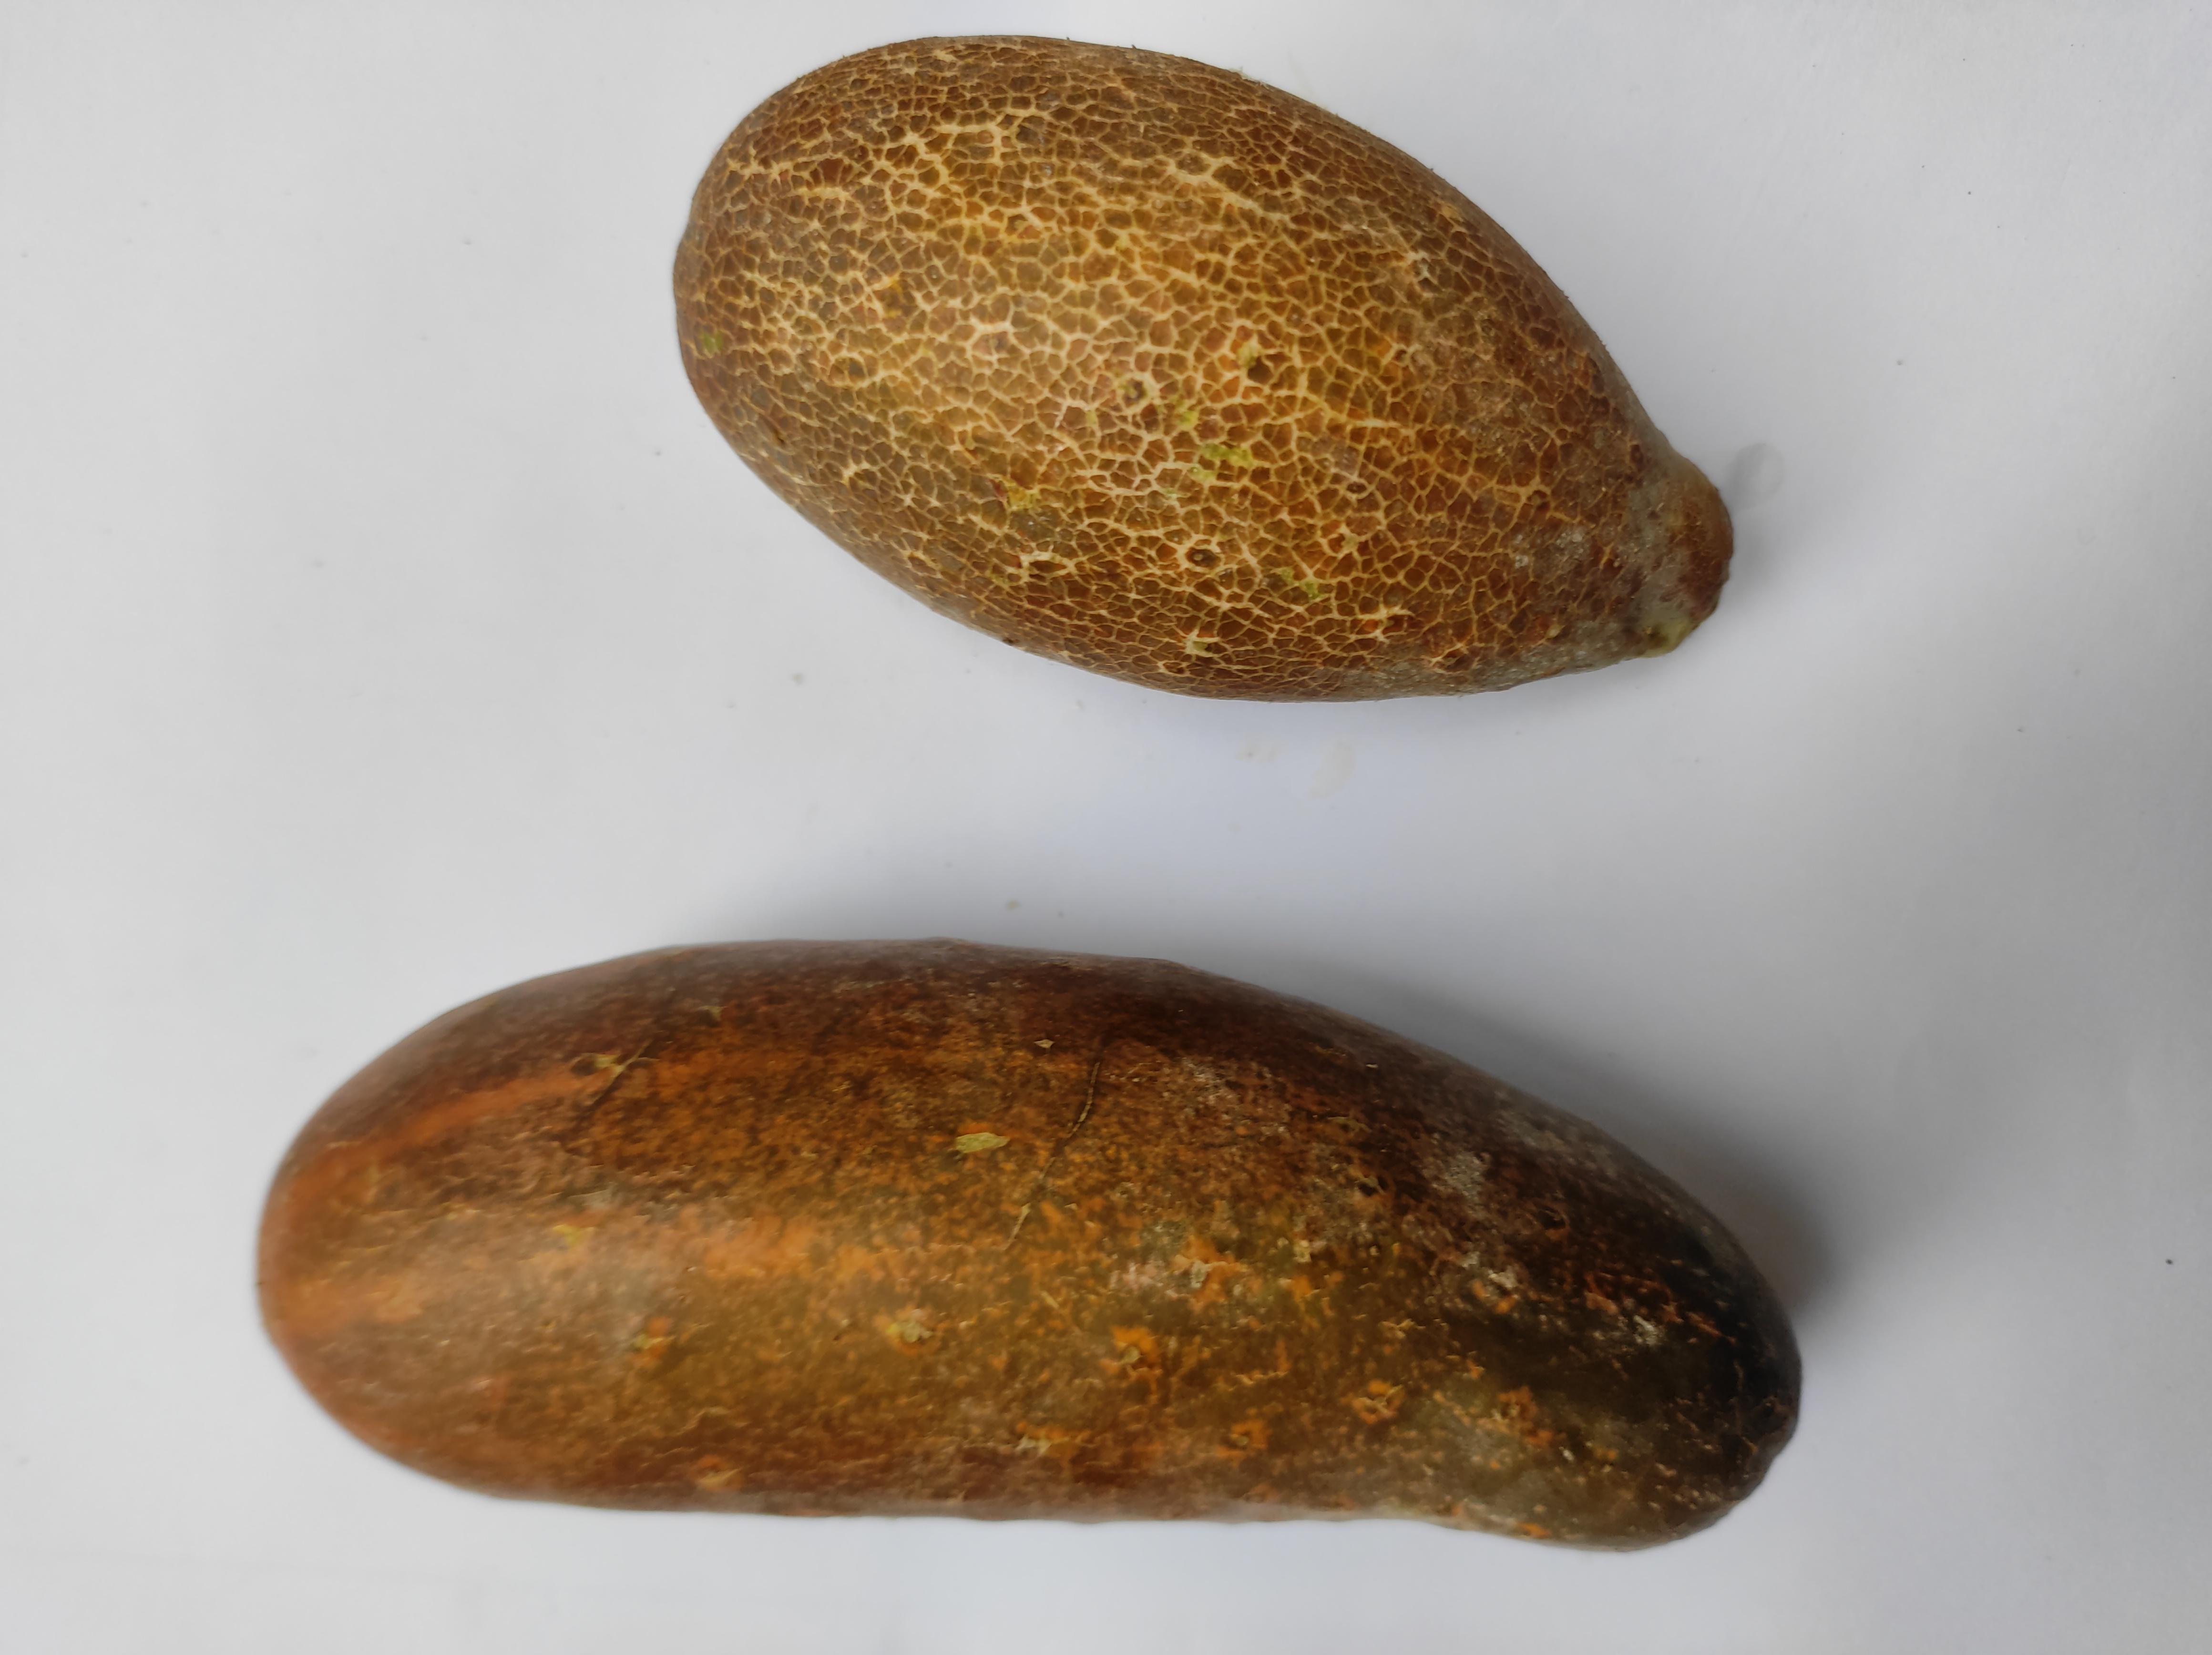
Label: Cucumber